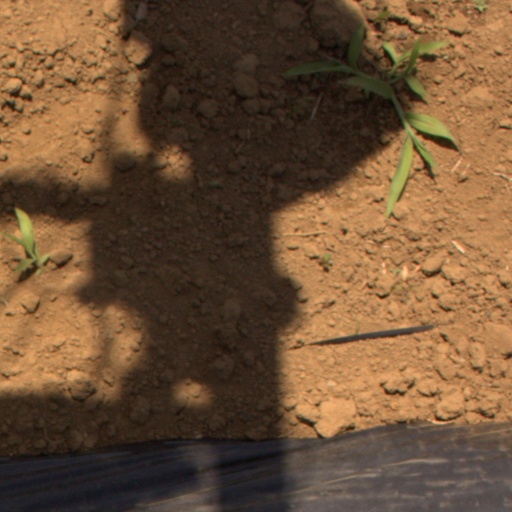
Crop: Jerusalem artichoke